Greco-Buddhist art

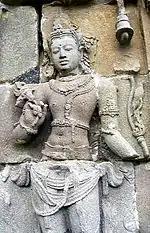
Avalokiteshvara on the wall of Plaosan temple (Indonesia), Javanese Sailendran art, 9th century.

In Japan, Buddhist art developed as the country converted to Buddhism in AD 548. After the adoption of Buddhism, items of the Asuka Period display a classical style, with Hellenistic dress and realism characteristic of Greco-Buddhist art. Other art incorporated Chinese and Korean influences, so that Japanese Buddhism became varied in its expression. Elements of Greco-Buddhist art remain to this day, such as depictions of the Buddha with Greek style clothing folds.